Manfred Schwabl

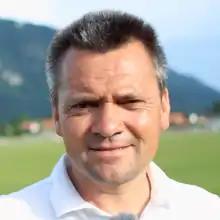
Schwabl in 2013

Manfred Schwabl (born 18 April 1966) is a German former professional footballer who played as a midfielder. He made four appearances for West Germany.